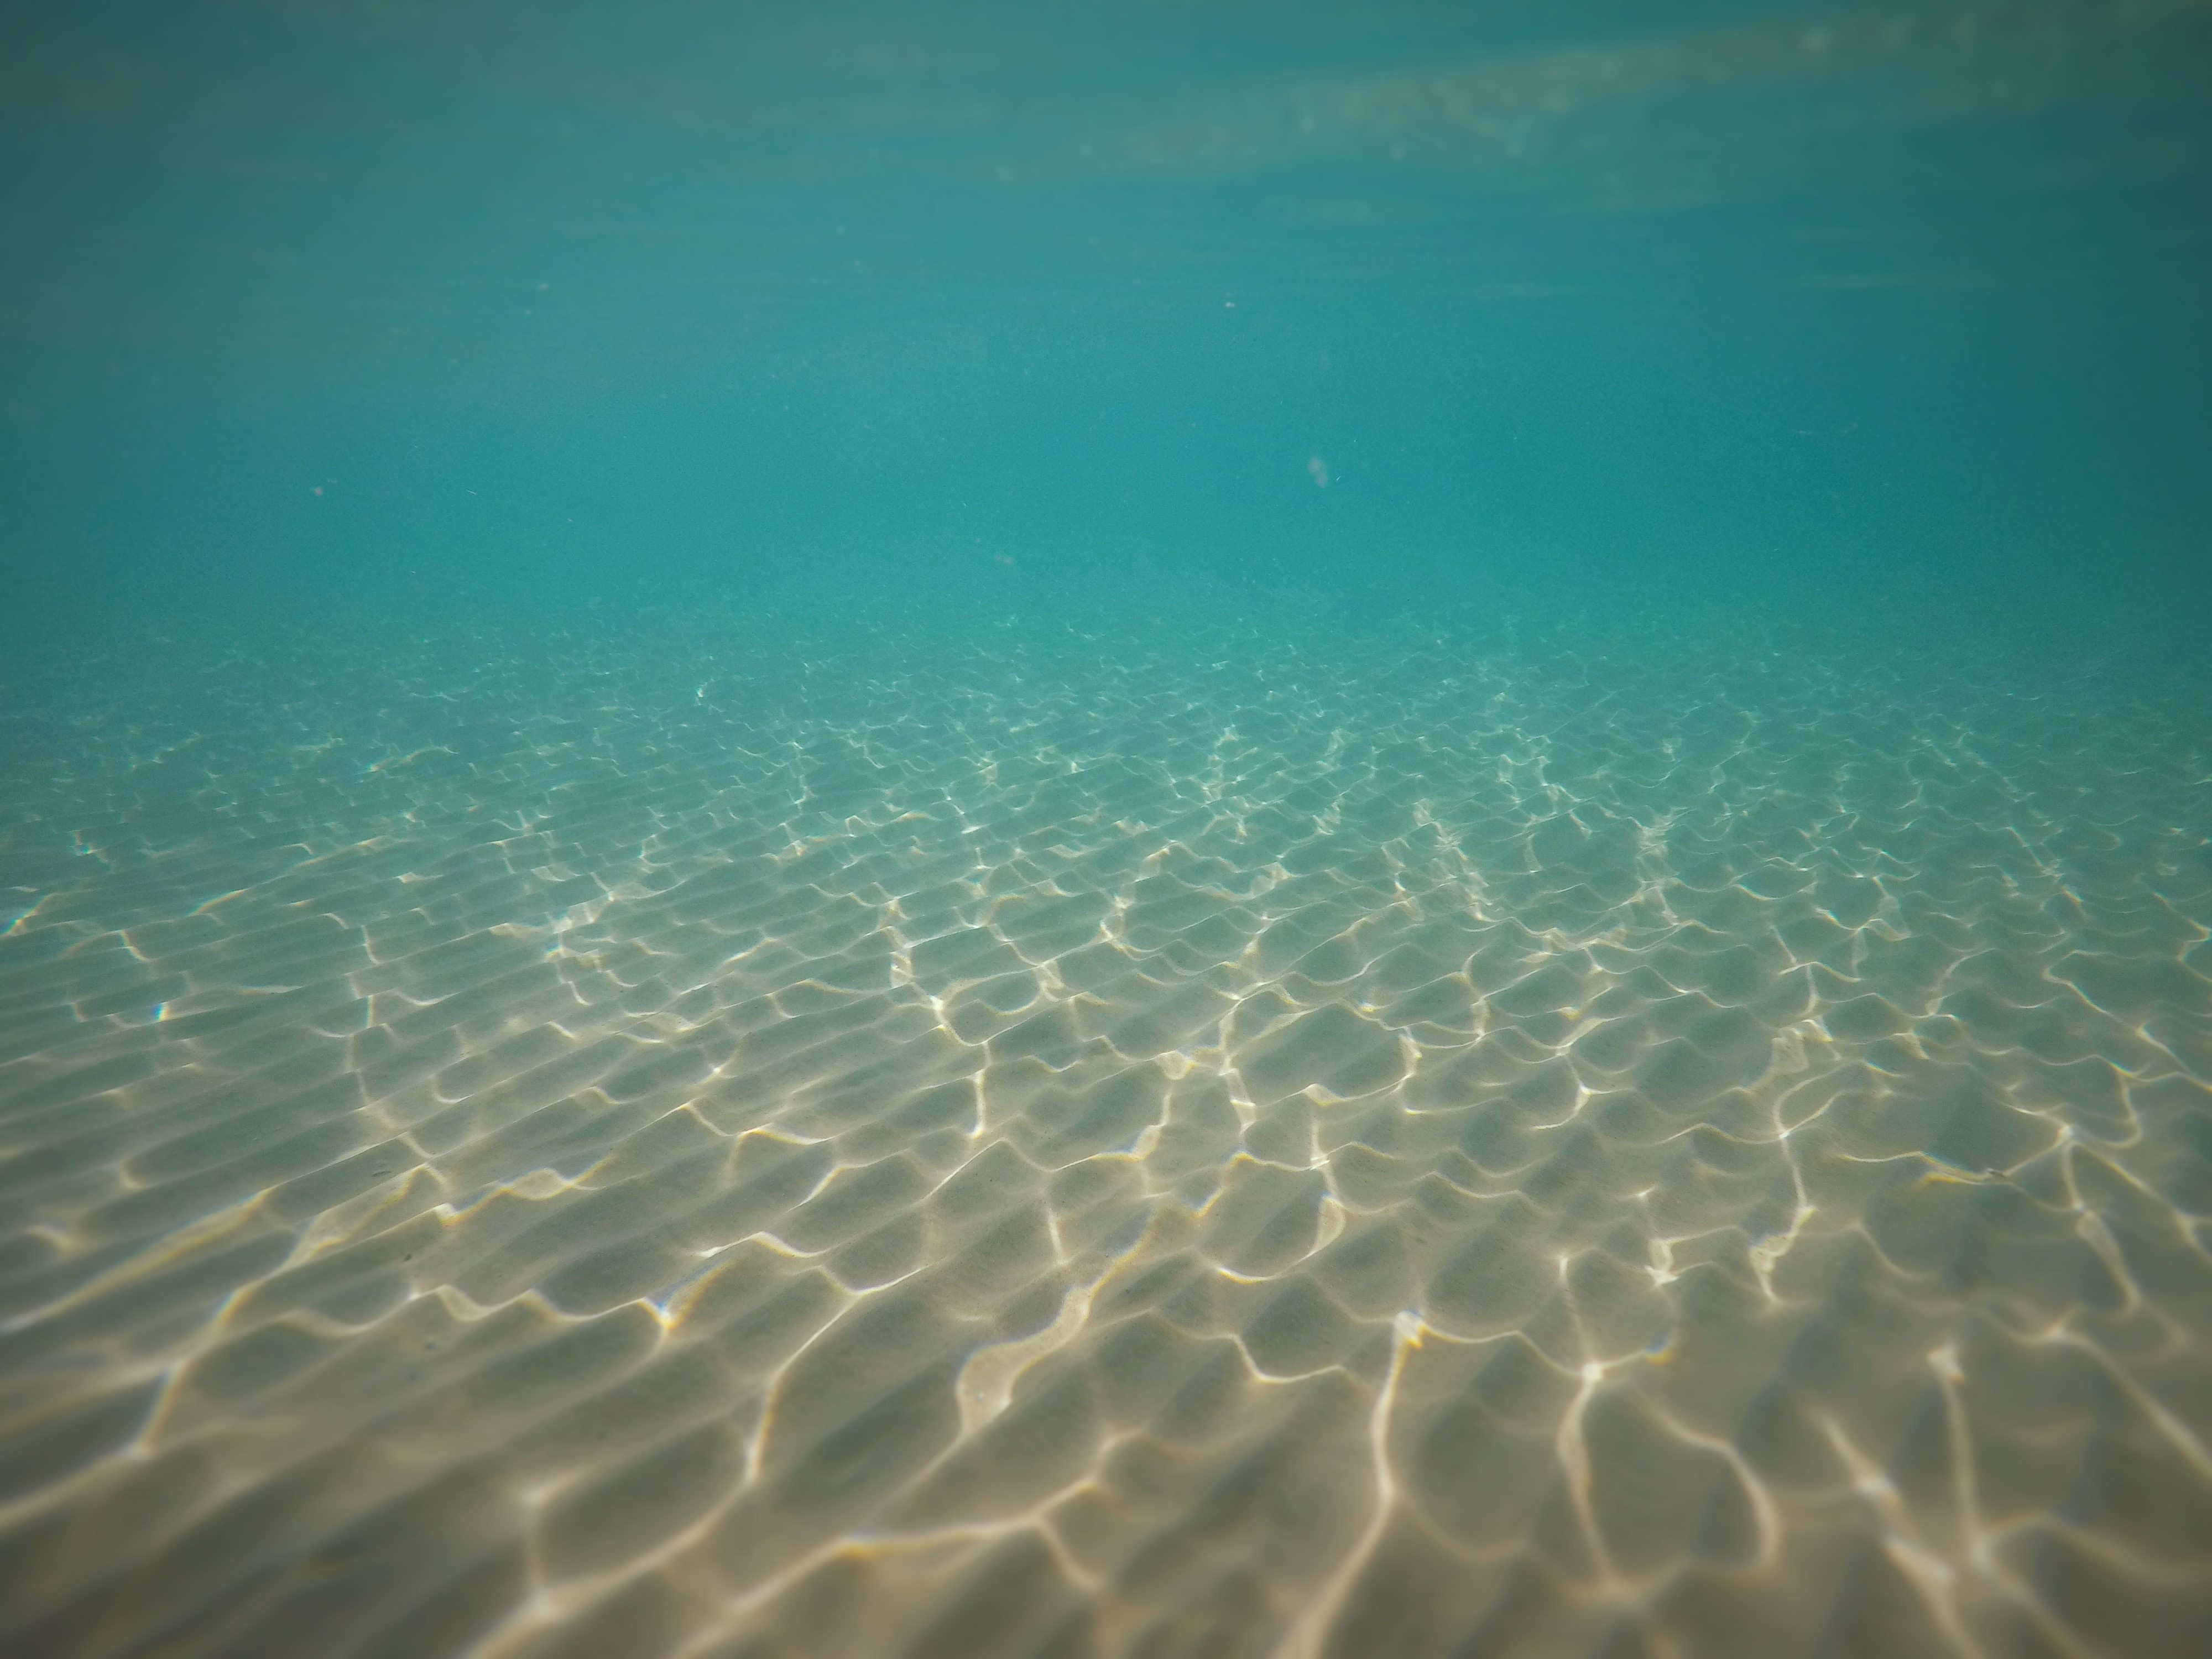
sea, ocean, horizon, sunlight, wave, underwater, reflection, reef, shoal, wind wave, marine biology